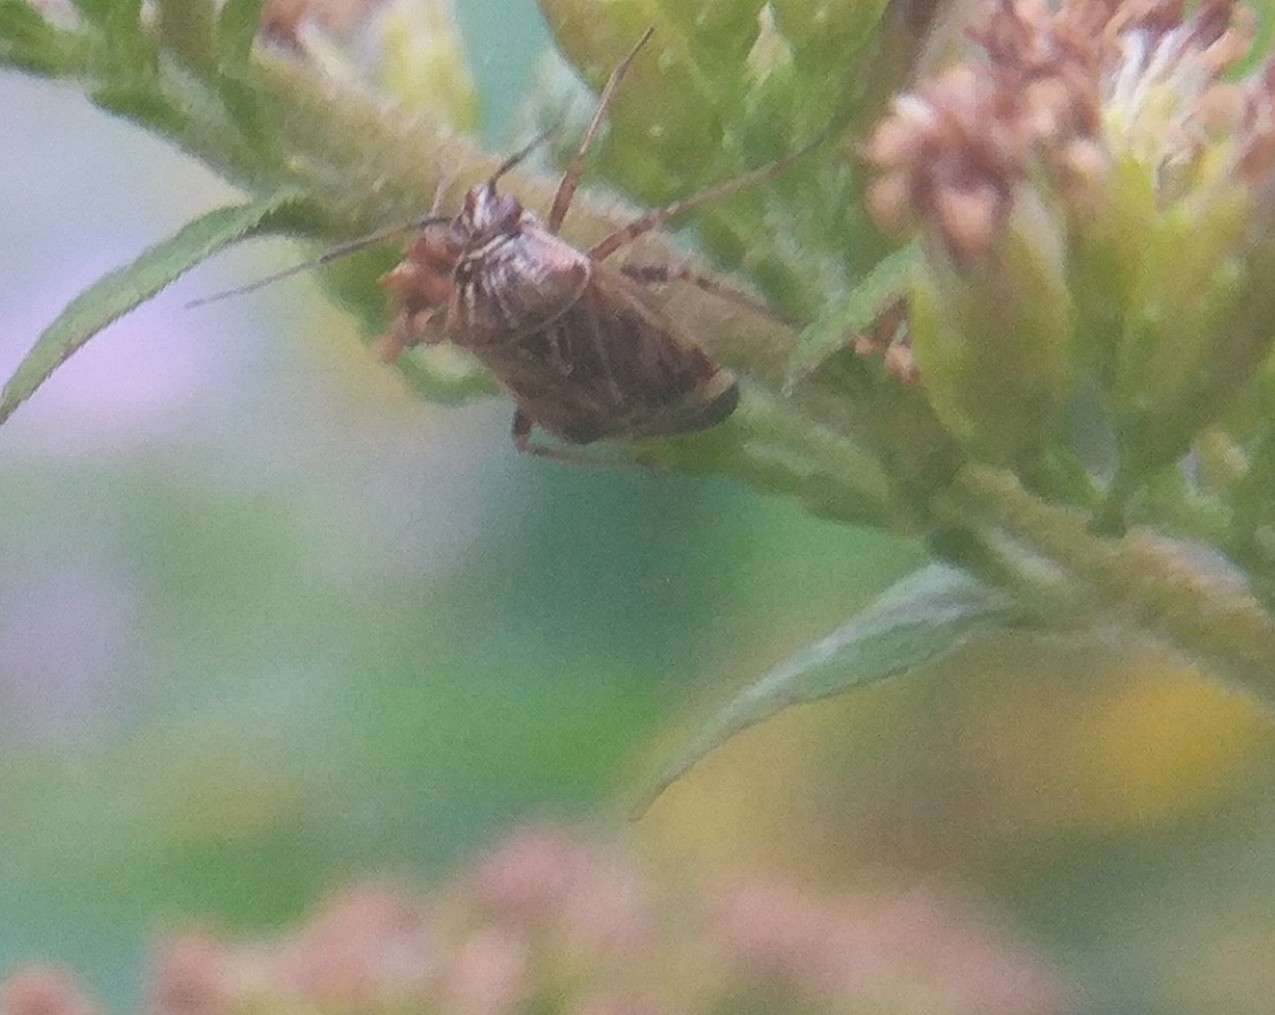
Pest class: lygus_bug